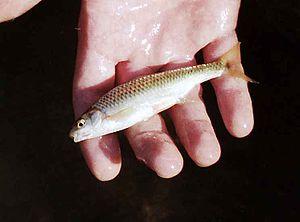
Les Cyprinidés forment la plus grande famille de poissons d'eau douce avec environ 3 000 espèces réparties dans 370 genres'. Ces espèces ont une importance considérable du fait de leur pêche et de leur élevage en pisciculture pour l'alimentation humaine et en aquariophilie. La famille des cyprinidés regroupe notamment les carpes, les goujons, les vairons et associées, ainsi que les poissons rouges. Communément appelée famille des carpes ou famille des ménés, ses membres sont également connus comme les cyprinidés. La famille appartient à l'ordre Cypriniformes, dont les familles et genres regroupent plus des deux–tiers des espèces de poissons connus''. Le nom de famille est un dérivé du grec ancien « kyprinos » = « carpe ».